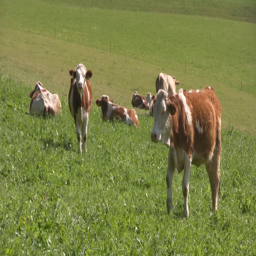
cattle - animals pasturing in the alps